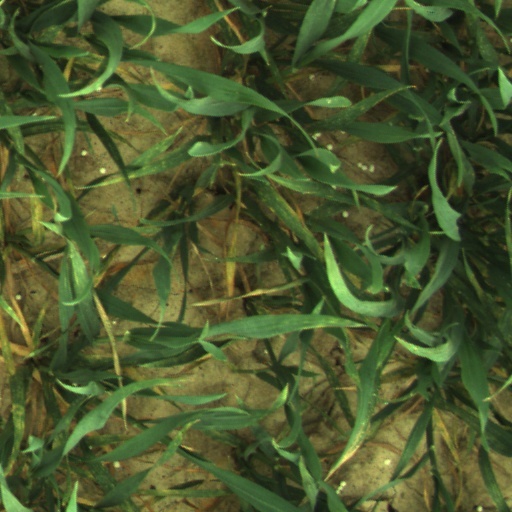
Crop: wheat